Silent Old Mtns

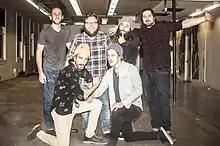
2017 promotional photo

In a September 2016 interview, it was announced that founding member and pianist, Thom Huenger, was leaving the band. No reason was made public. He was replaced by former Mtns' bassist, Colin Shultzaberger, now playing the keyboard.